Roman Catholic Diocese of La Crosse

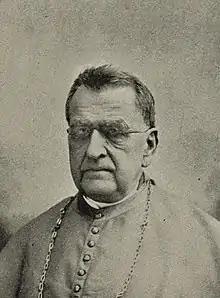
Bishop Heiss (1889)

Pope Pius IX erected the Diocese of La Crosse on March 3, 1868, with territory from the Diocese of Milwaukee. The new diocese covered all of Wisconsin north and west of the Wisconsin River. The pope named Reverend Michael Heiss of the Diocese of Louisville as the first bishop of La Crosse.